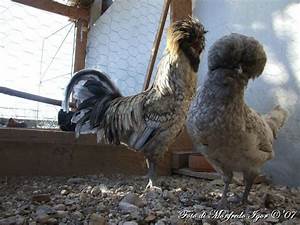
Label: chicken